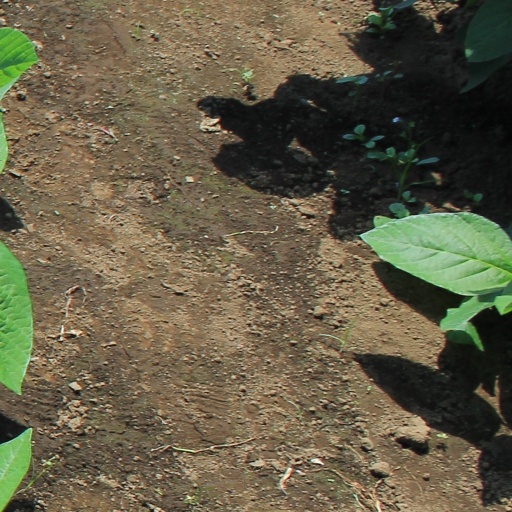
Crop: soybean